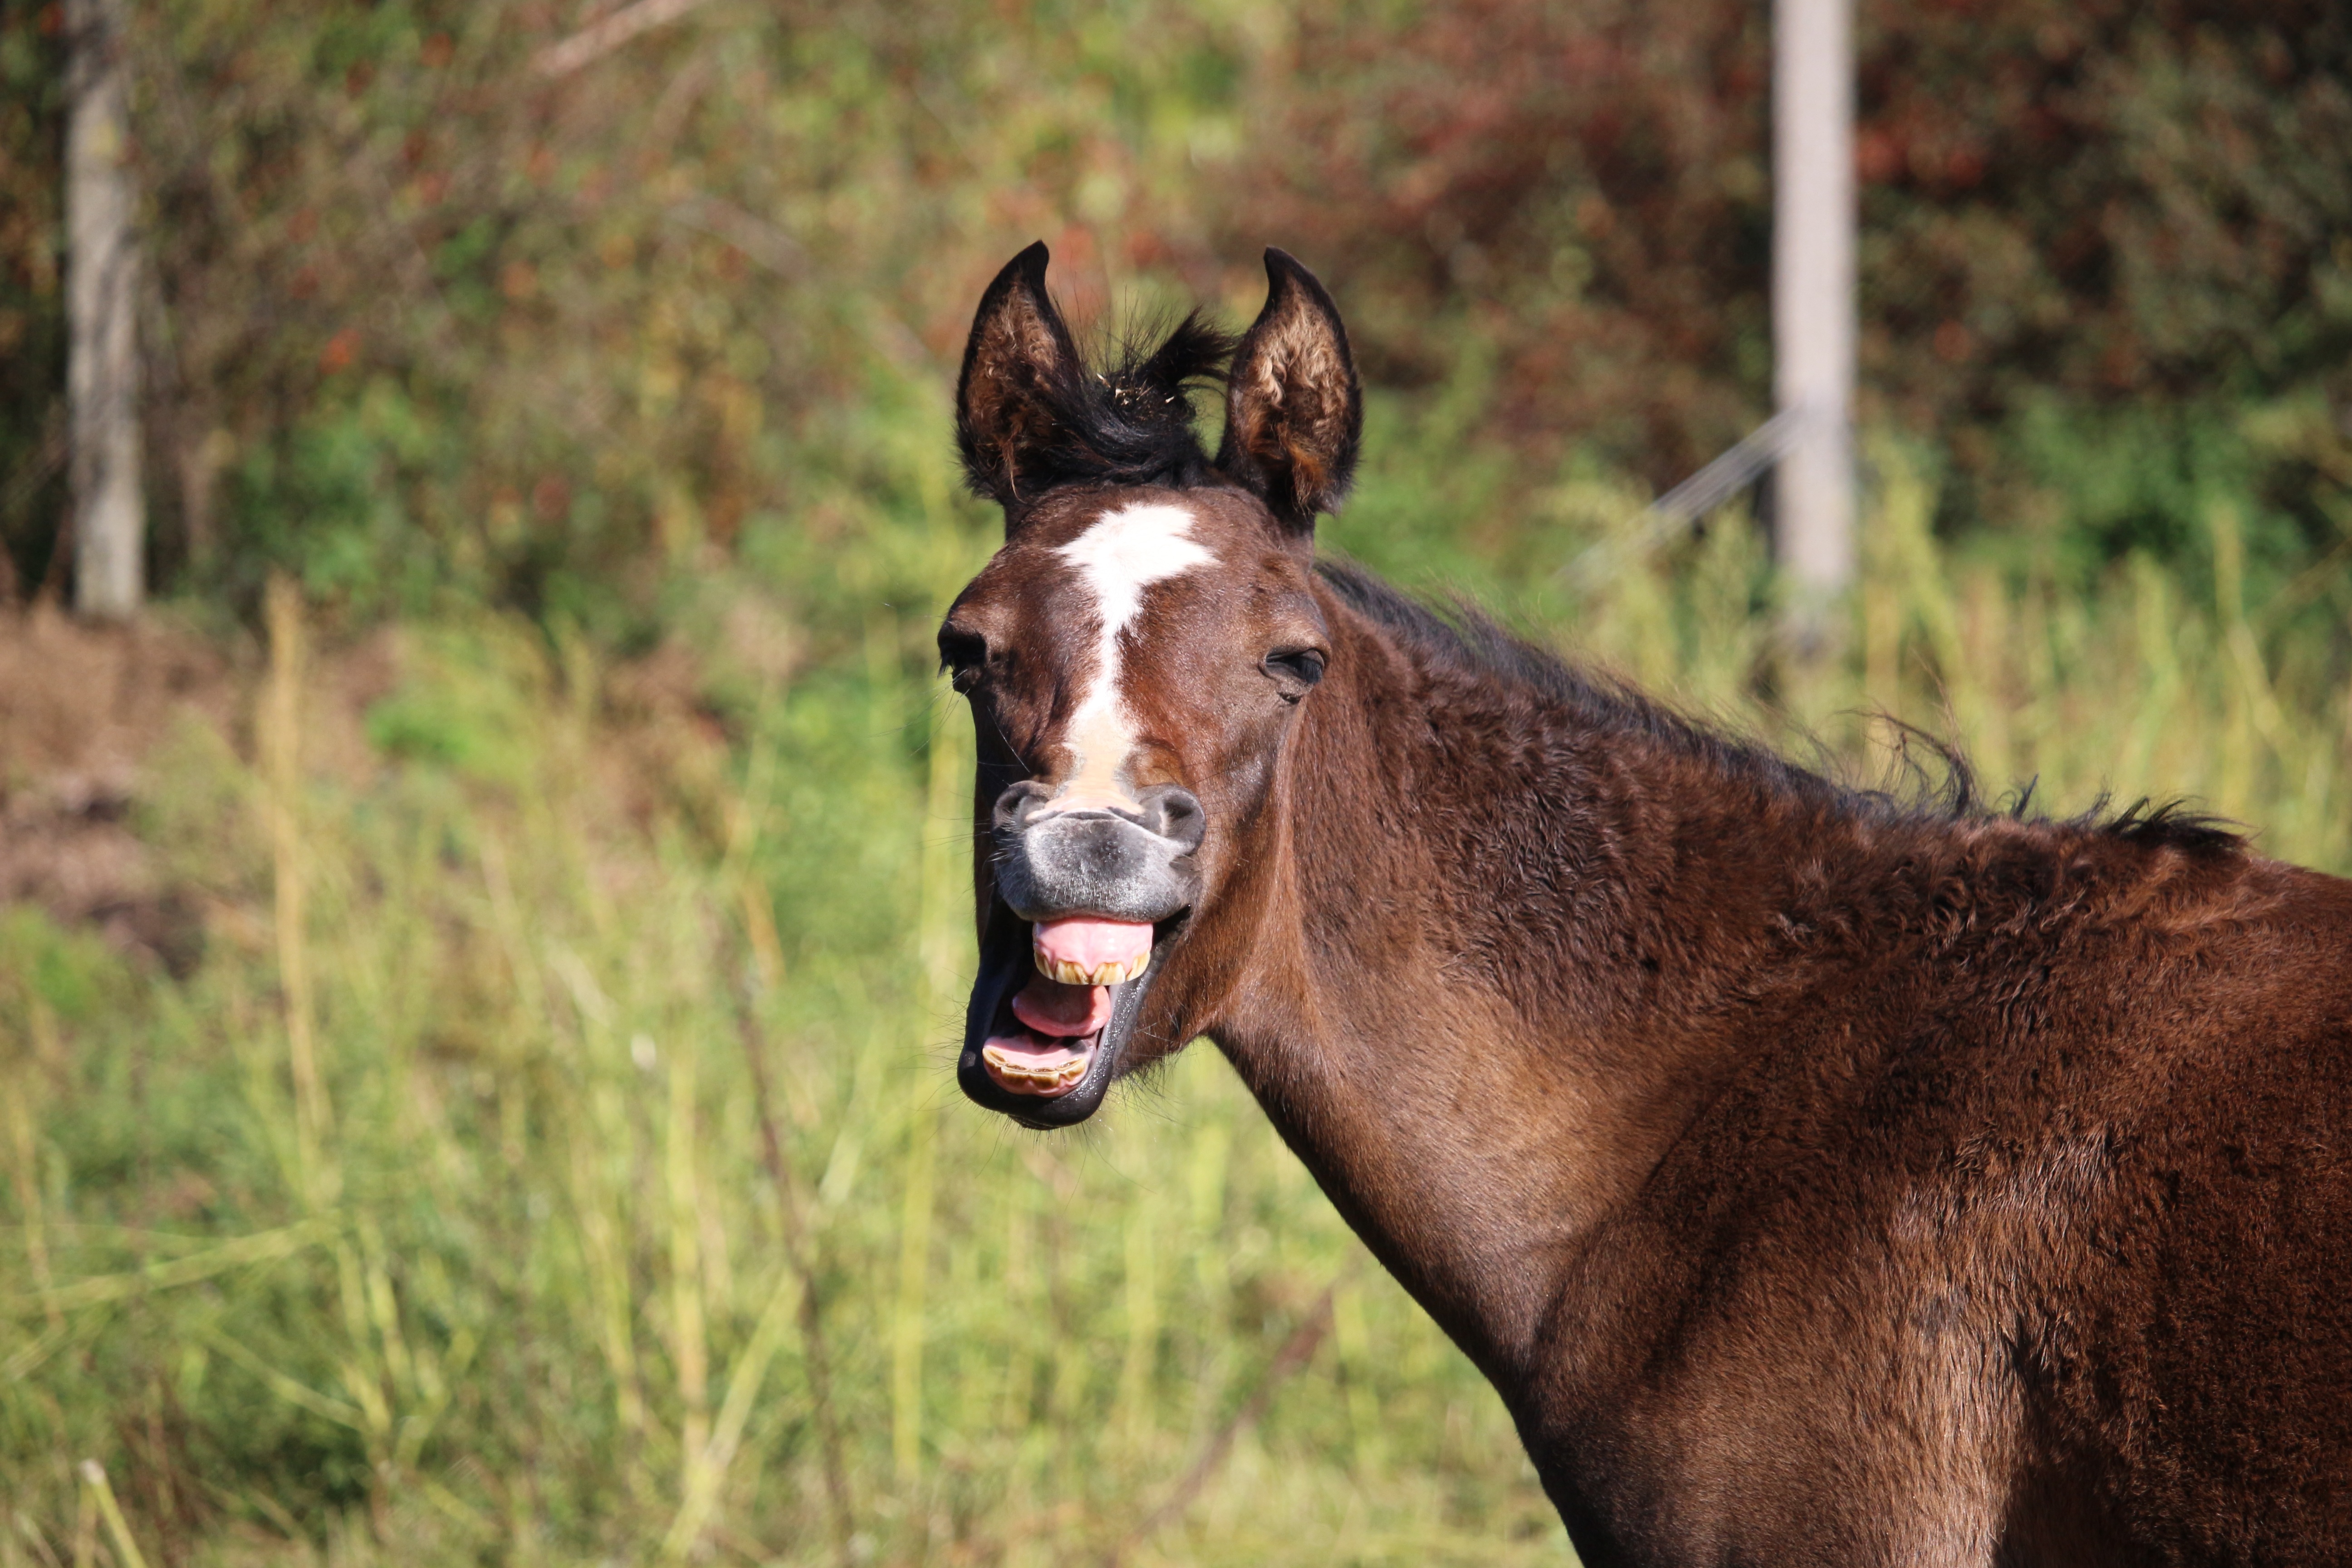
wildlife, pasture, grazing, horse, mammal, stallion, mane, fauna, yawn, vertebrate, mare, foal, colt, thoroughbred arabian, brown mold, pack animal, horse like mammal, mustang horse